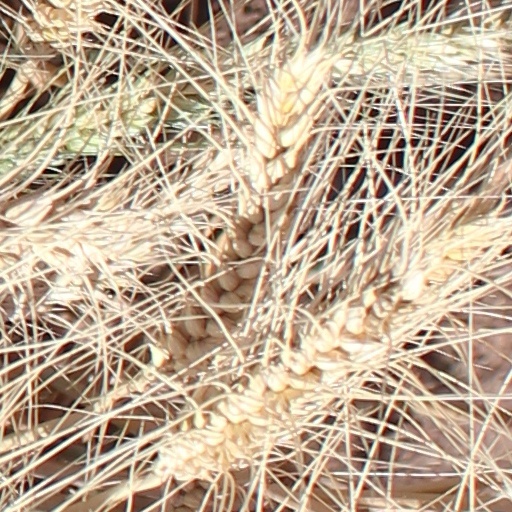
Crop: wheat